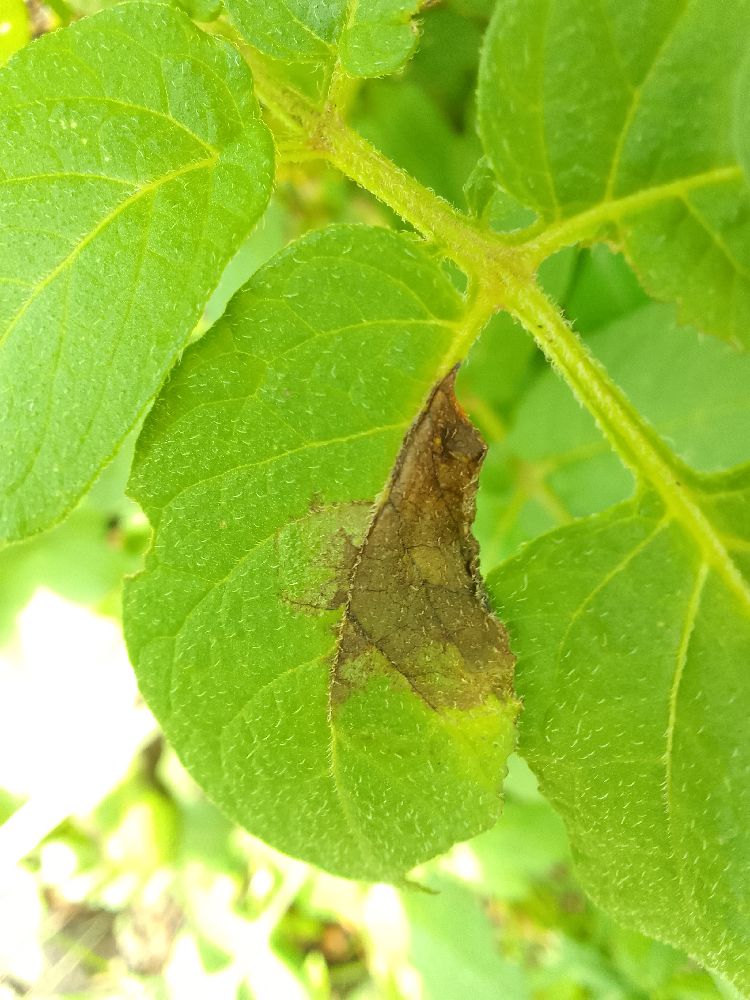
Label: Late blight